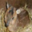
Label: deer